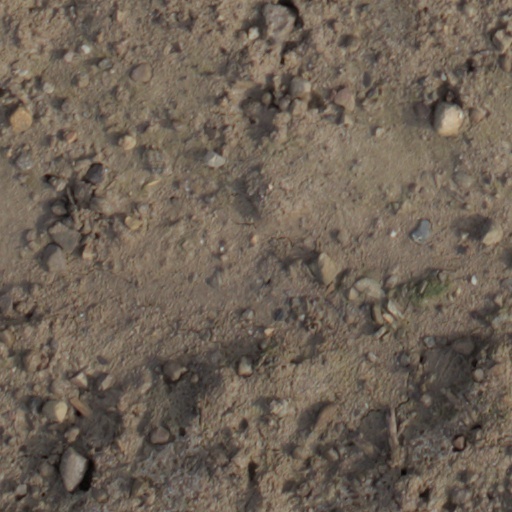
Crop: wheat